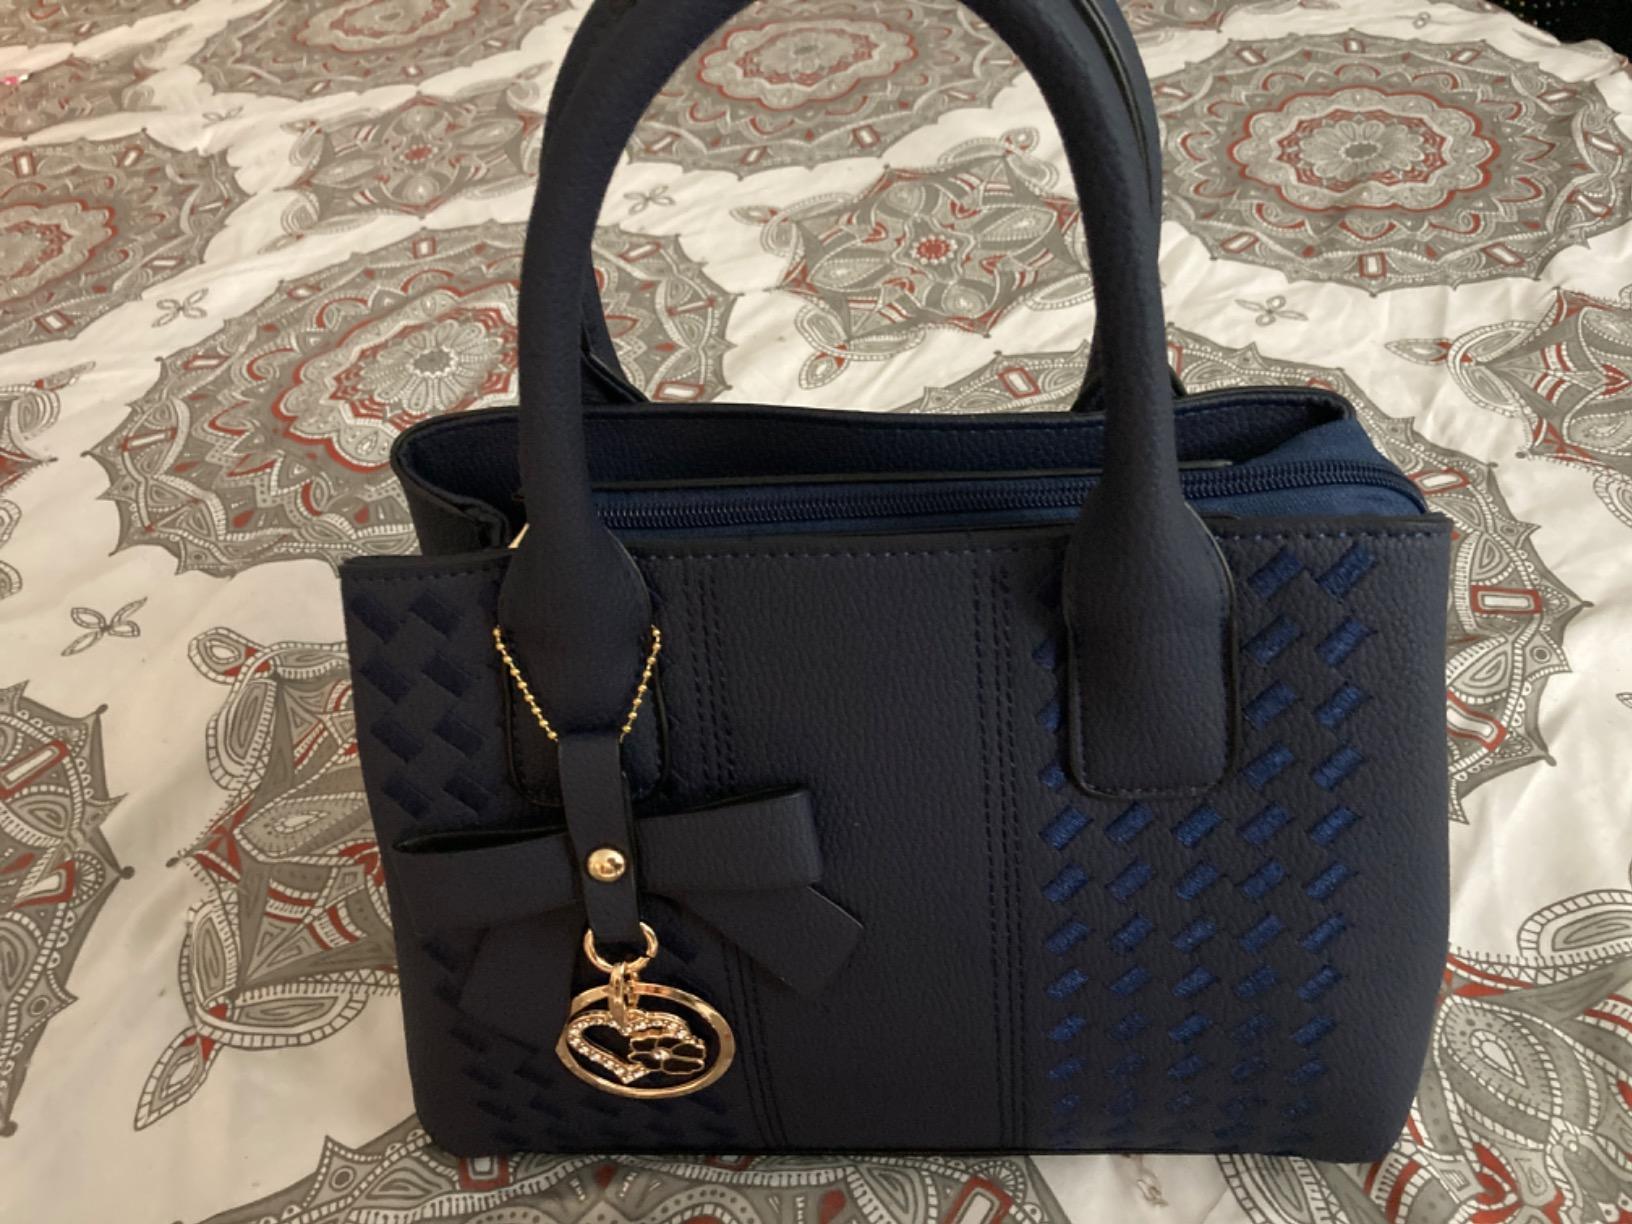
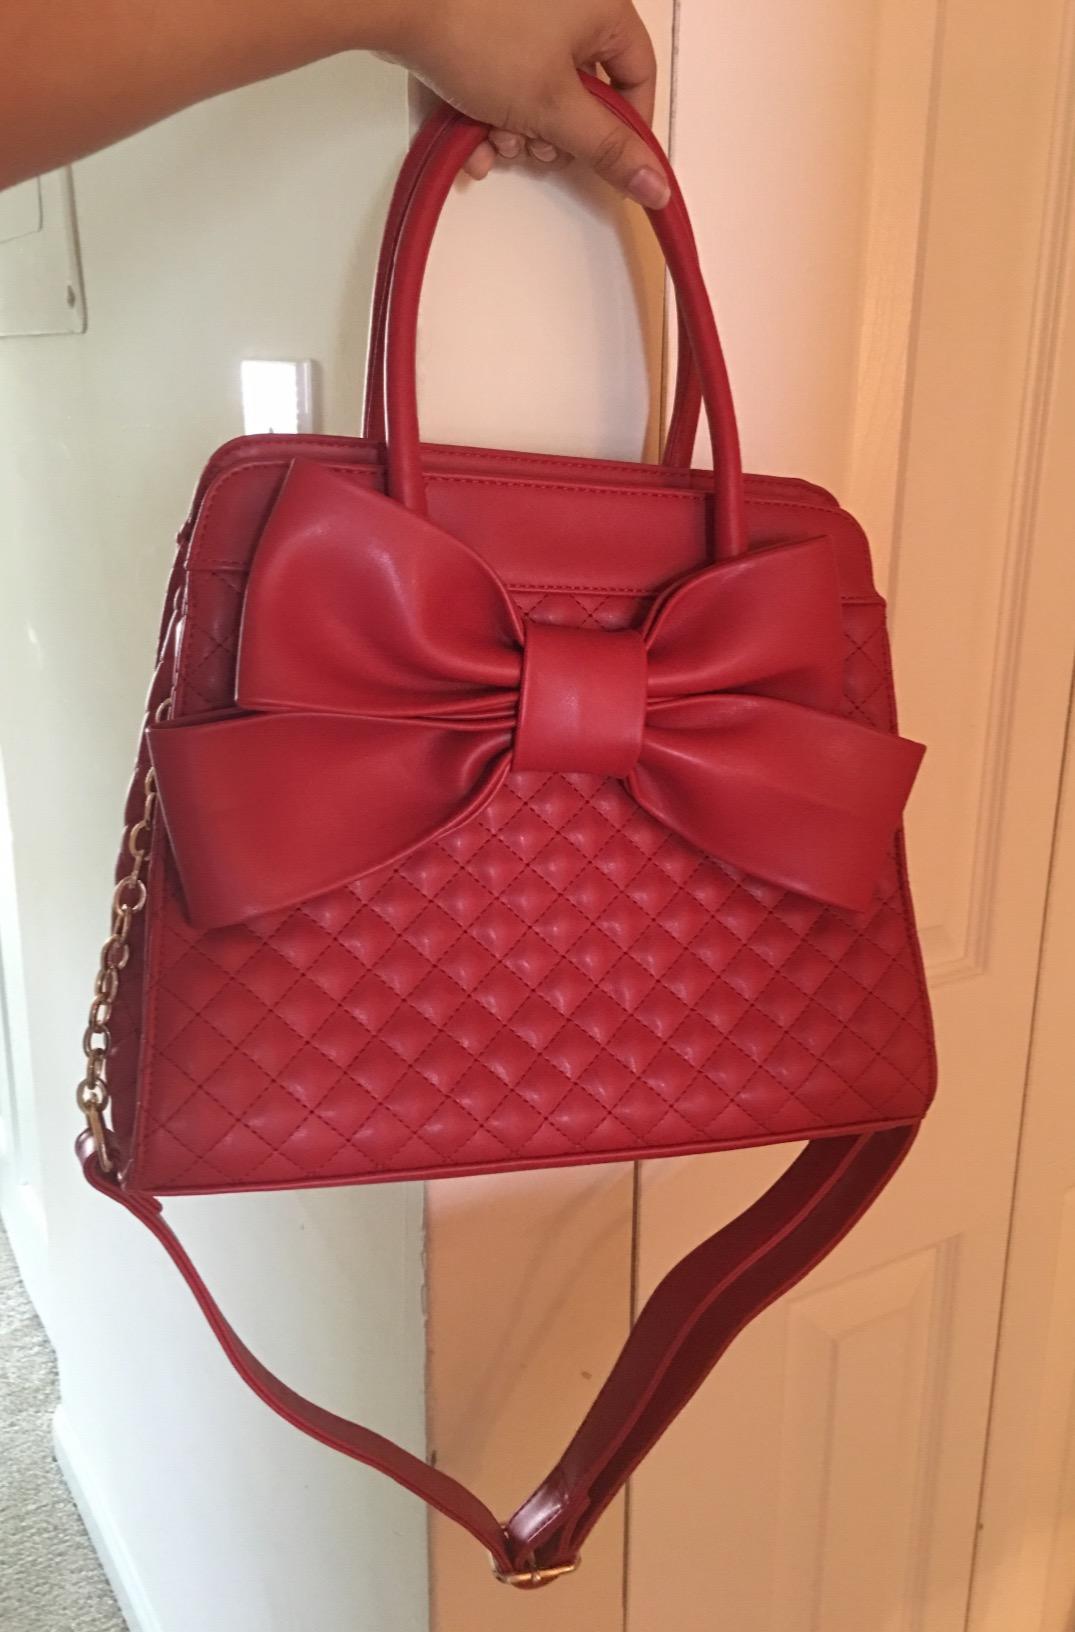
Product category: accessories_handbag
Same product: no